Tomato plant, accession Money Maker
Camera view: bottom (45 deg); turntable rotation: 210 degrees
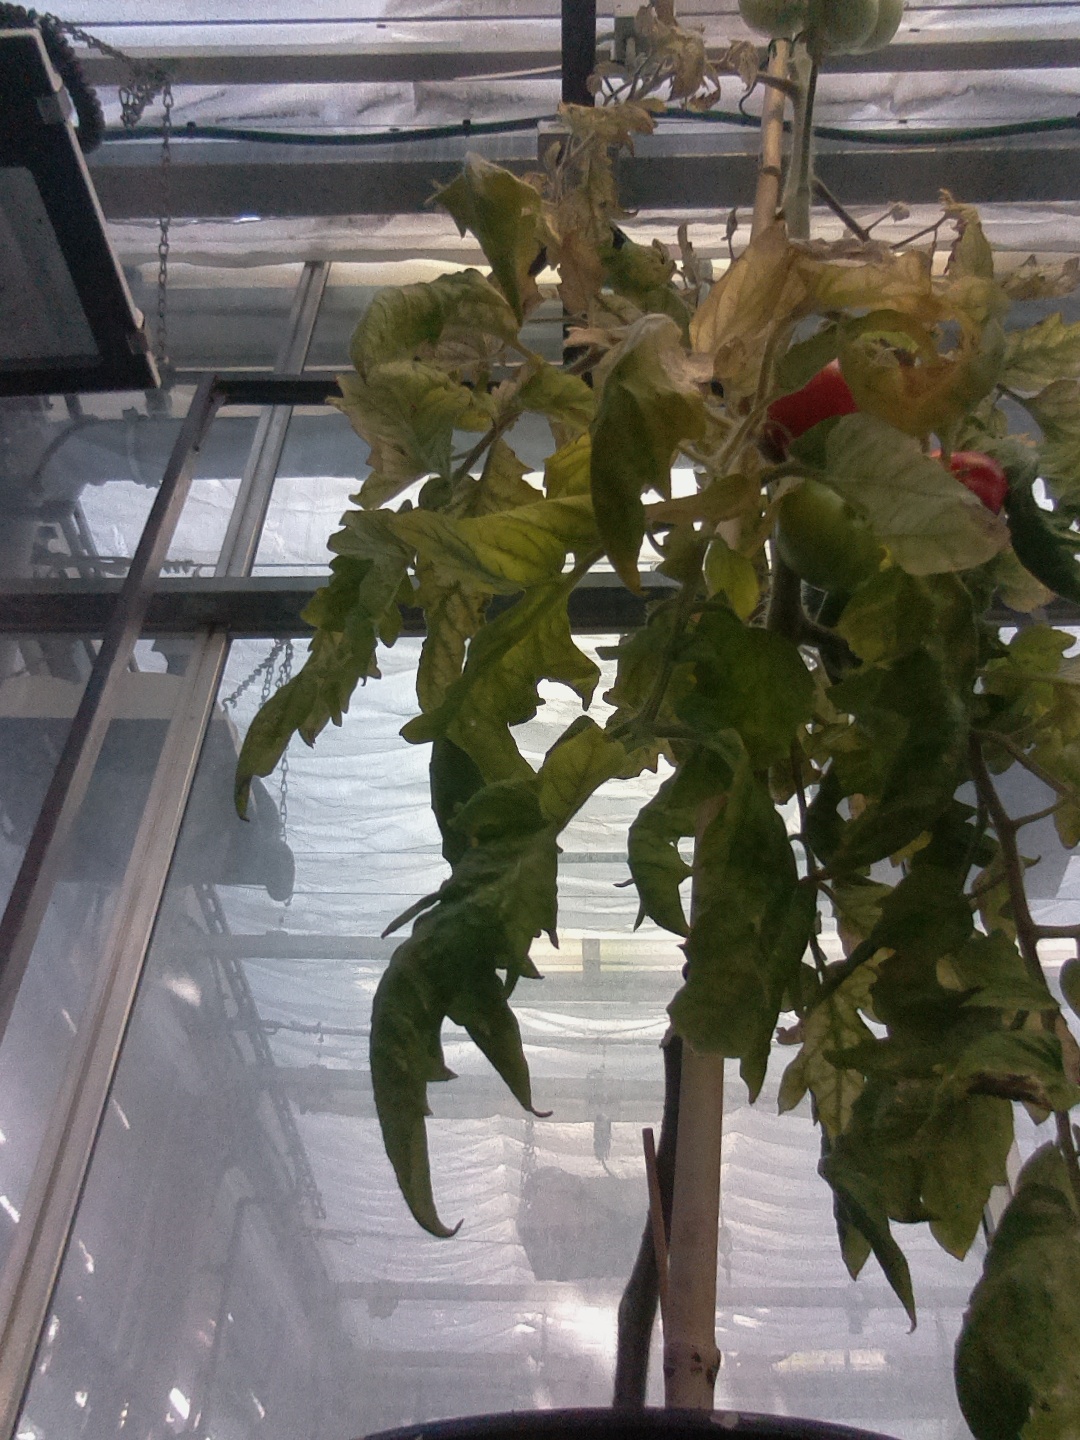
BBCH growth stage 83: 30%-40% of fruits show typical fully ripe color